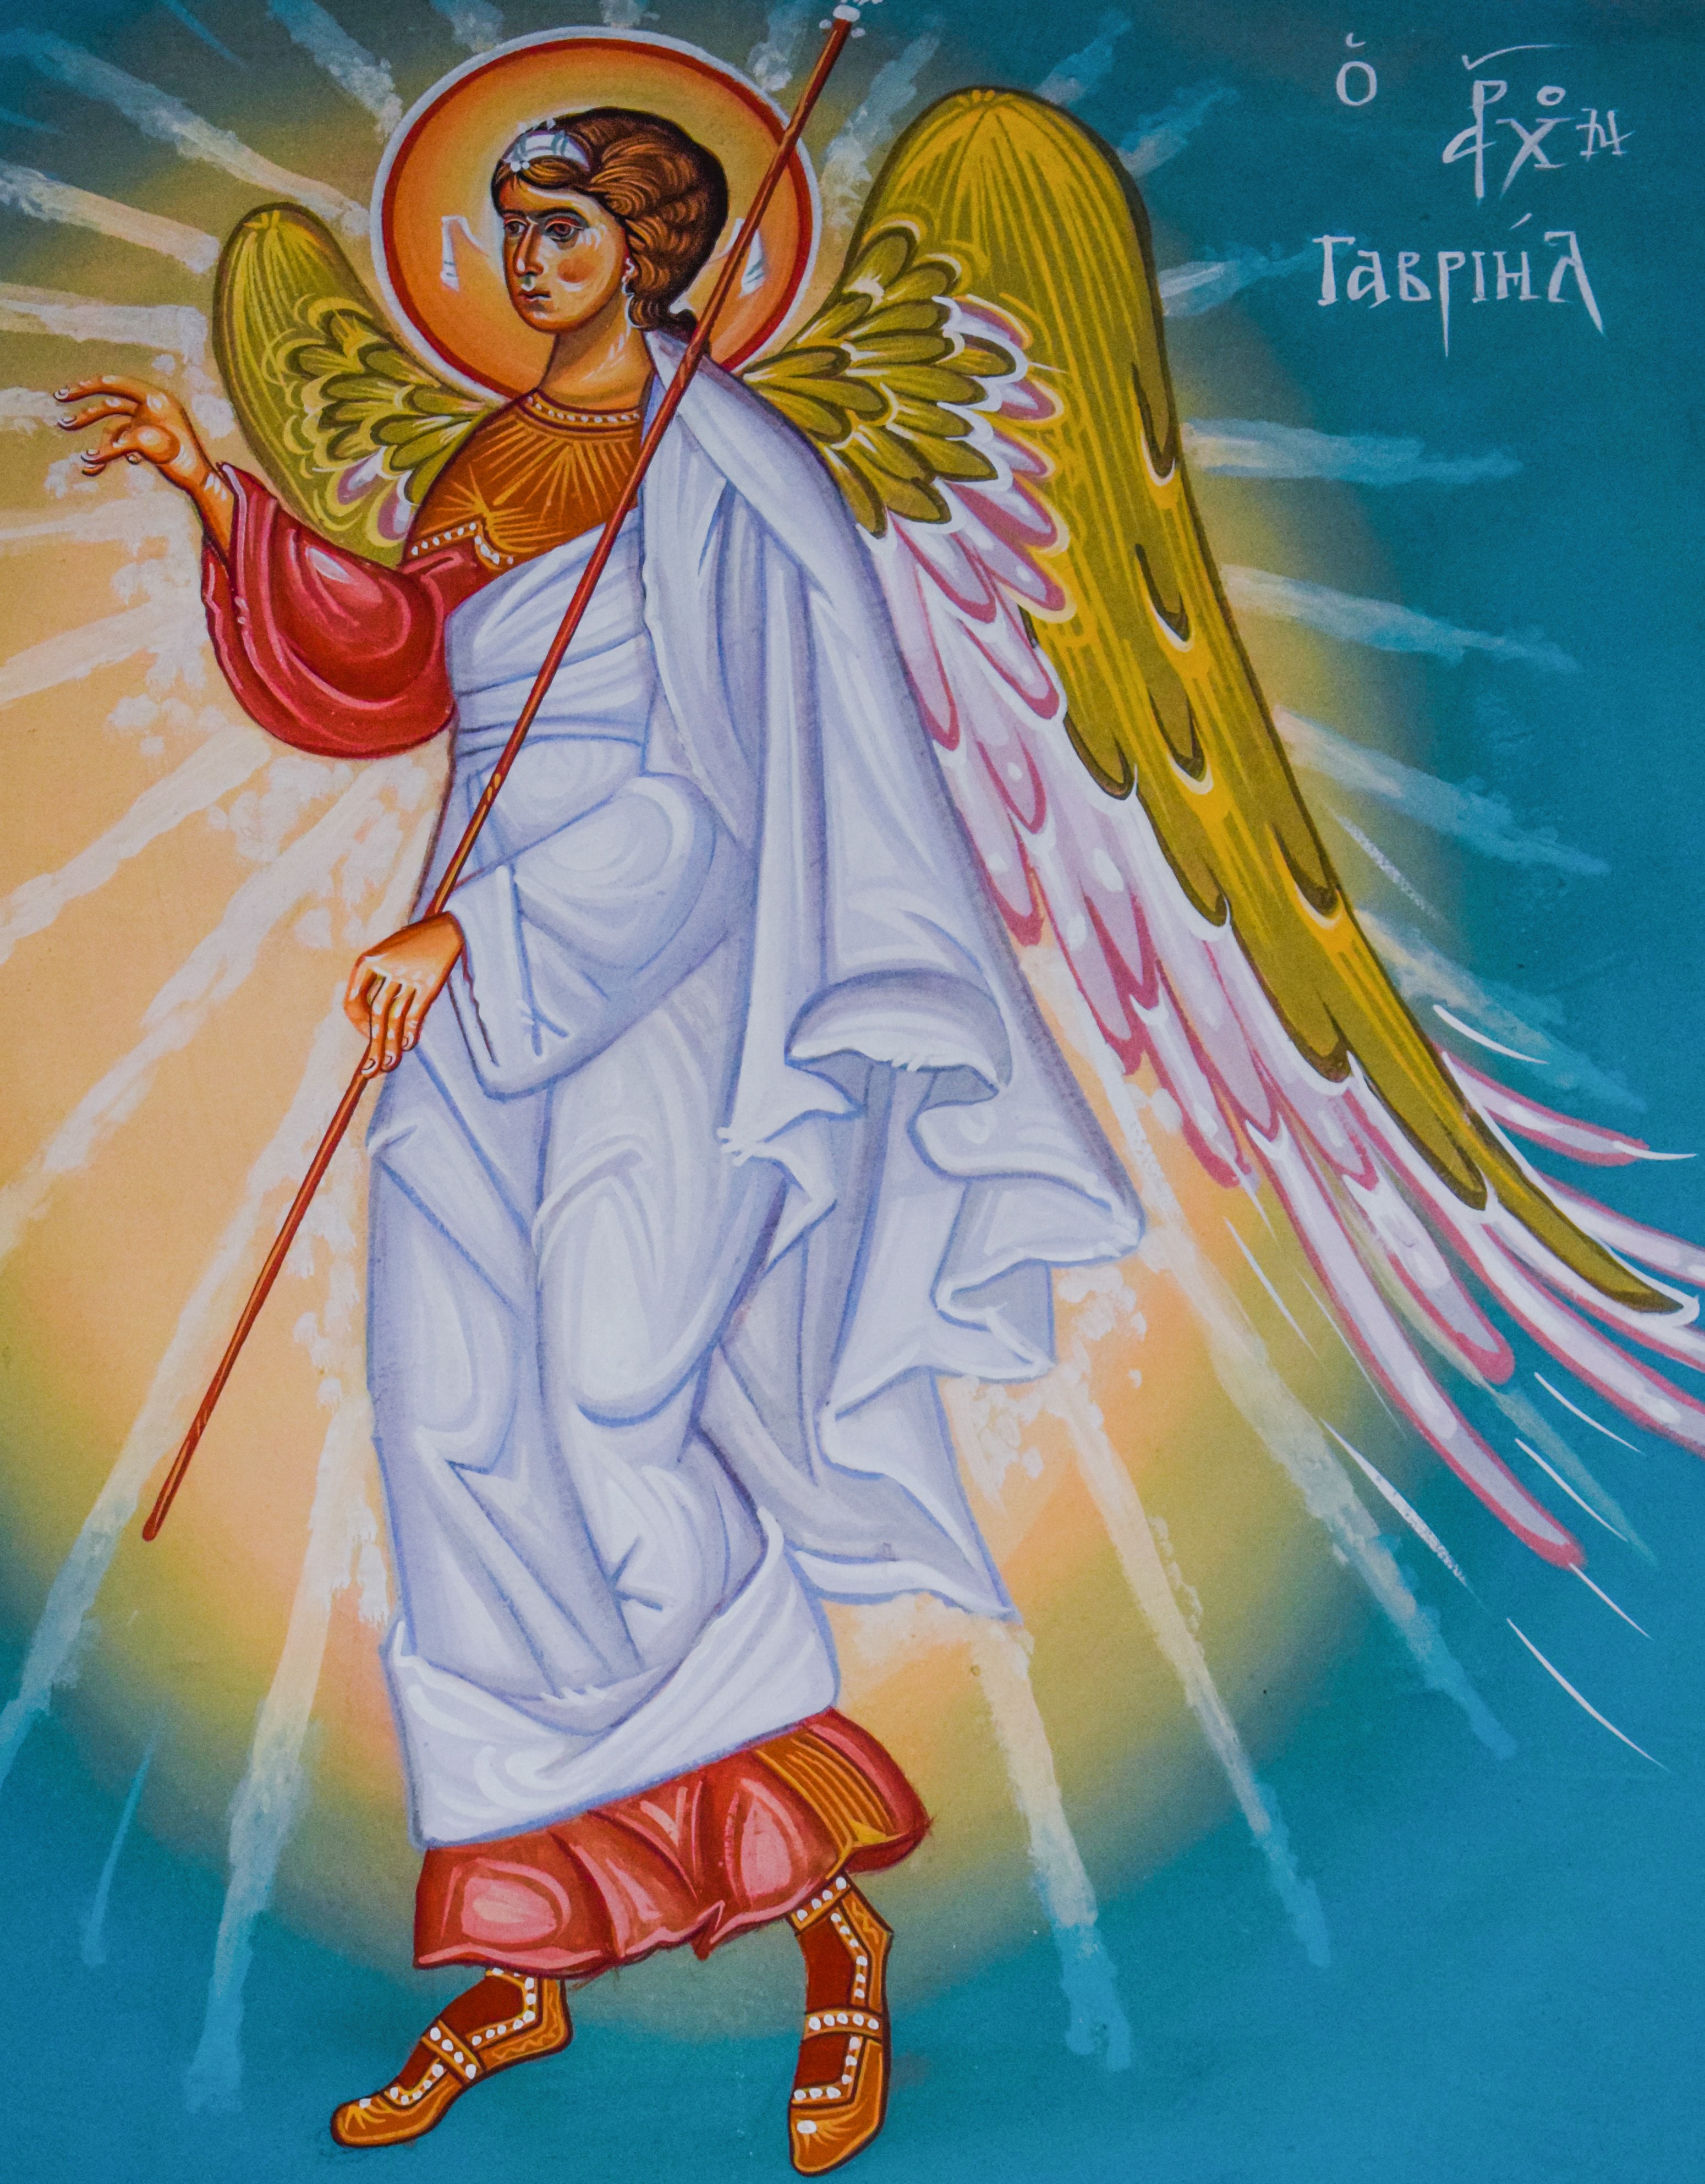
wall, religion, church, painting, angel, illustration, iconography, gabriel, christianity, orthodox, archangel, fictional character